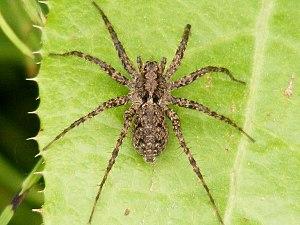
Pardosa milvina
Pardosa milvina est une espèce d'araignées aranéomorphes de la famille des Lycosidae.